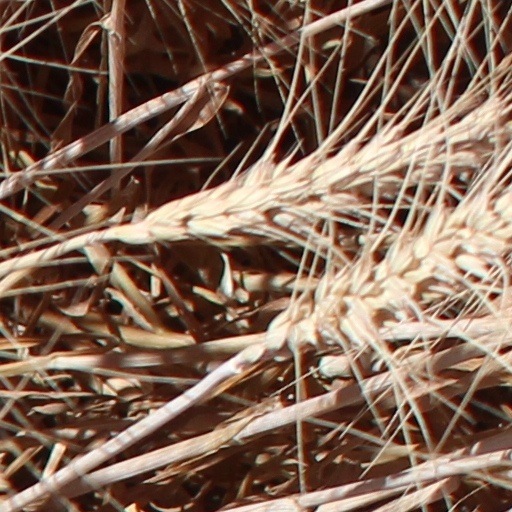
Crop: wheat